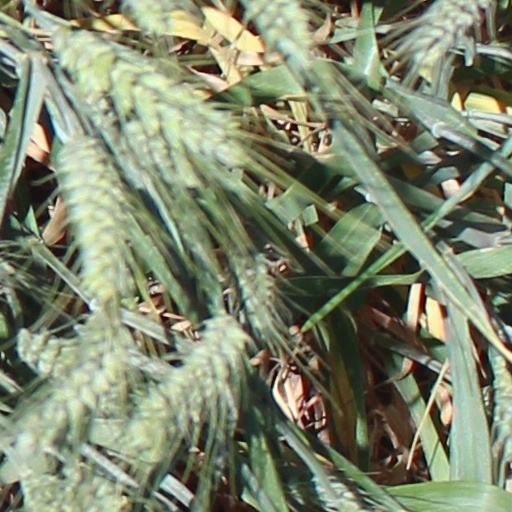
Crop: wheat